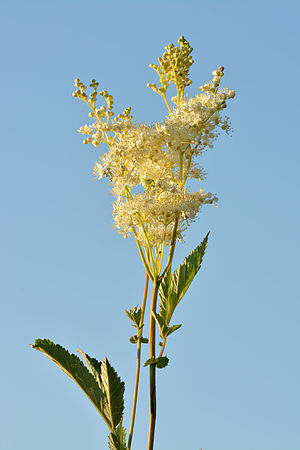
Almindelig mjødurt
Almindelig Mjødurt er en 50-100 cm høj urt, der er velkendt fra de fleste enge og moser i Danmark. Blomsterne dufter godt og lidt tungt. Planten bruges som mjød-krydderi.